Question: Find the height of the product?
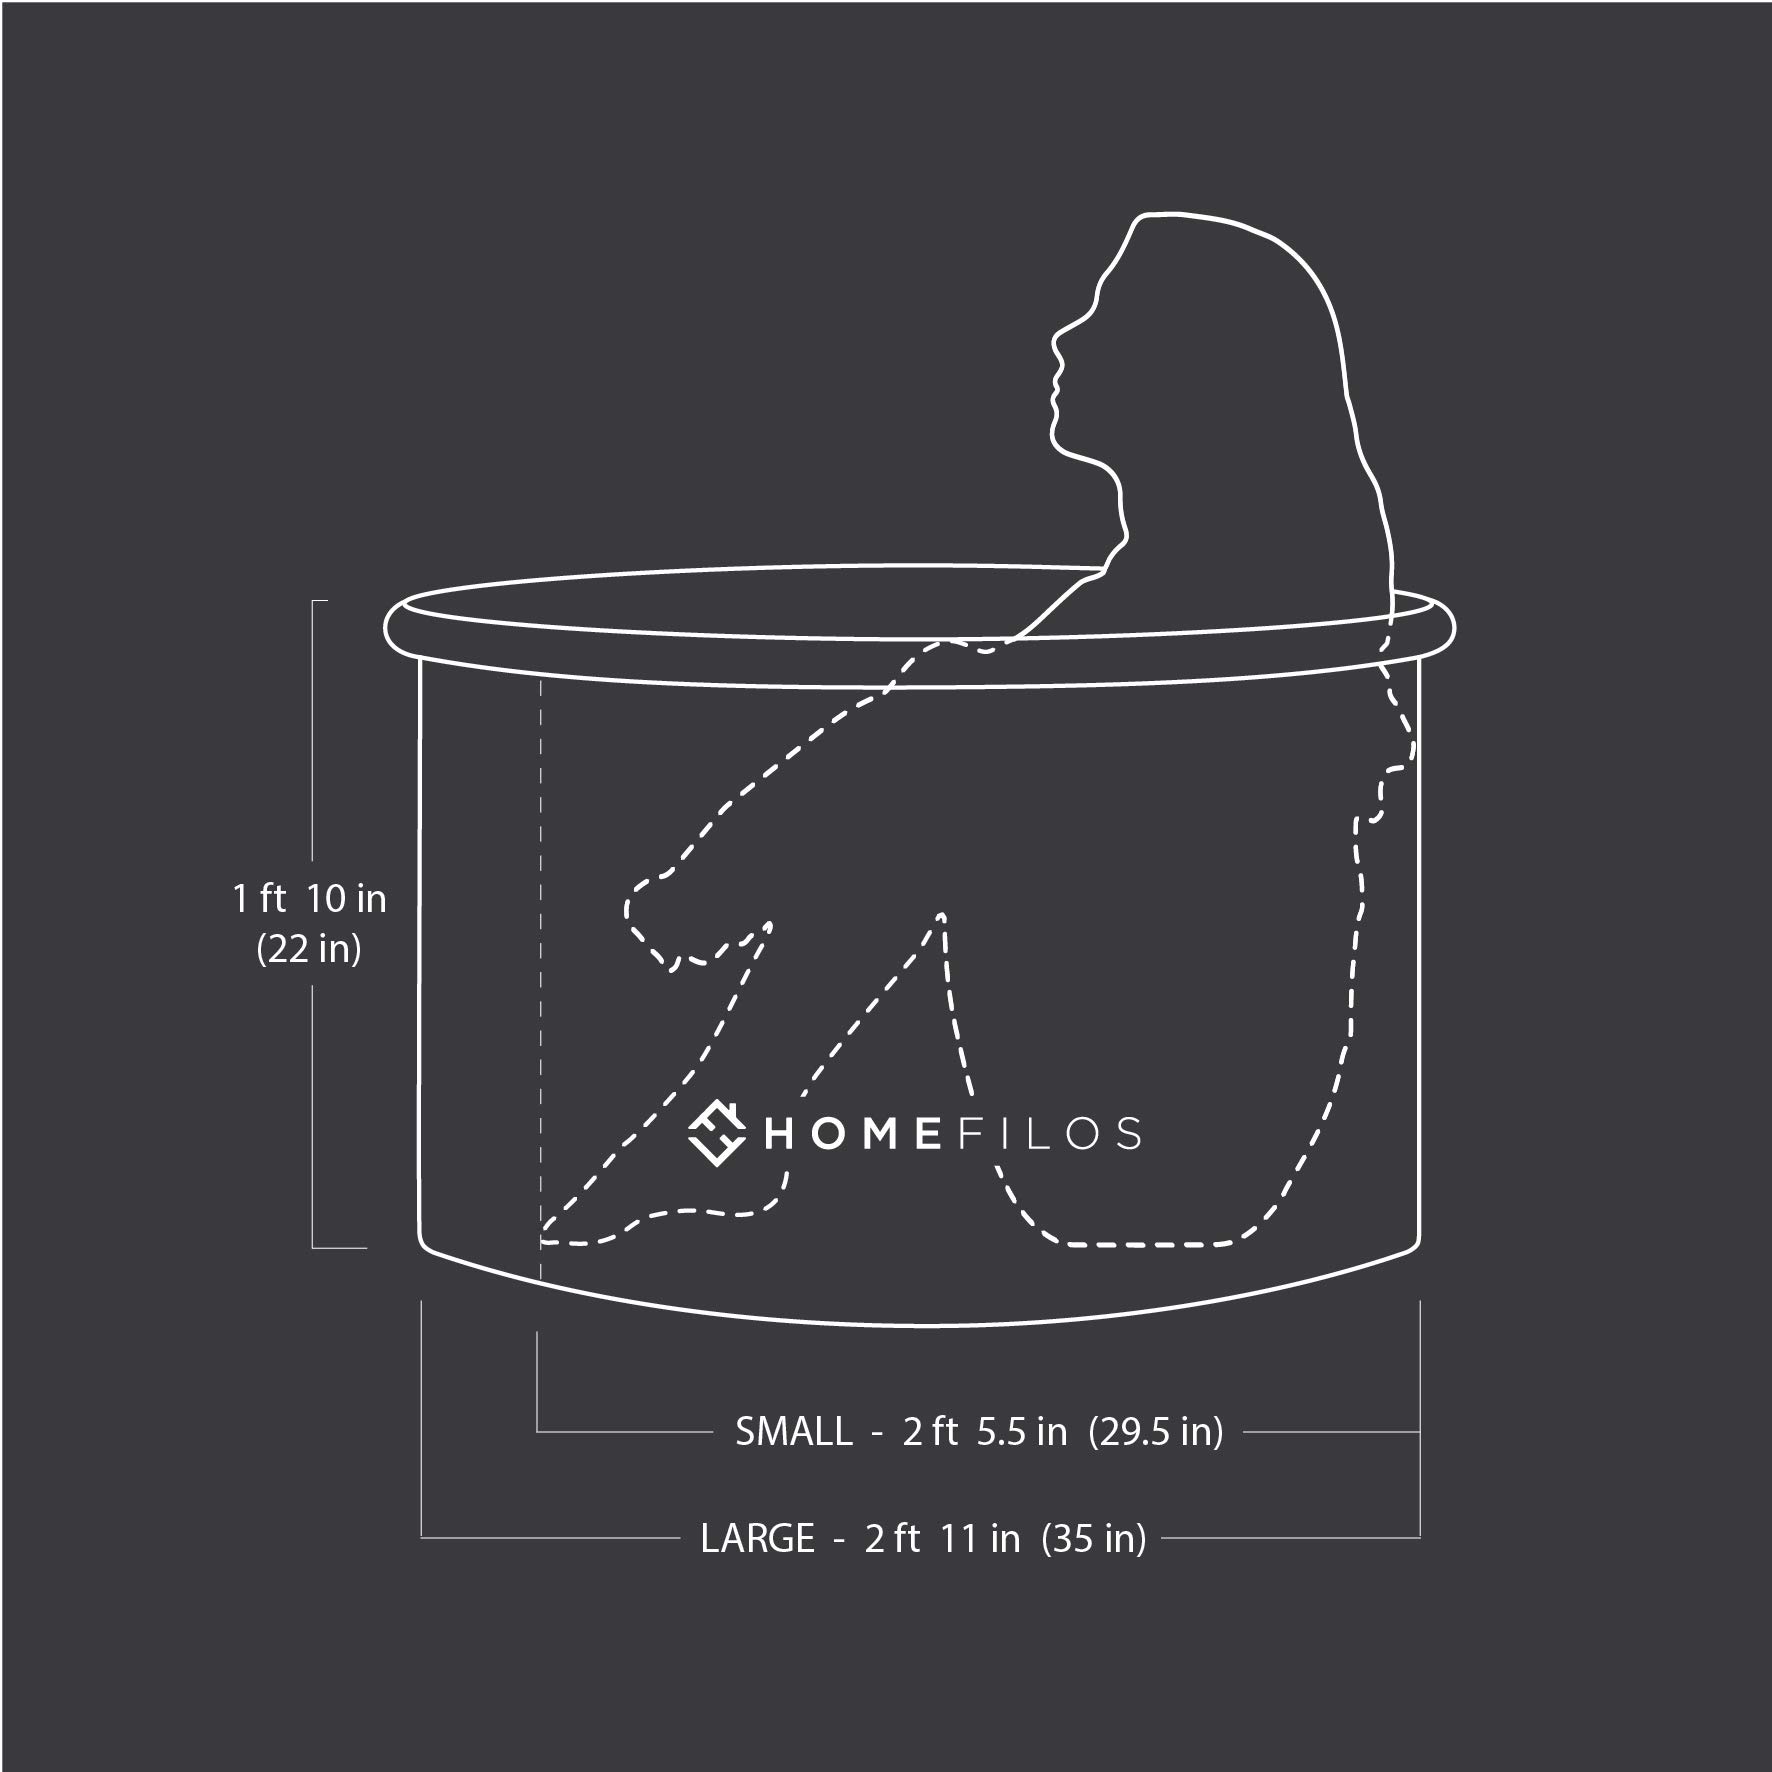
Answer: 22.0 inch